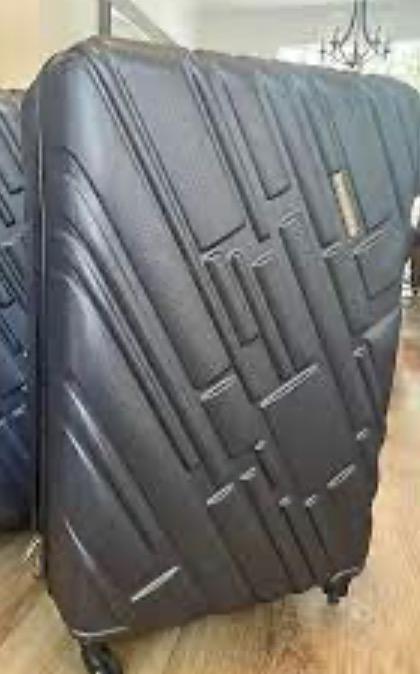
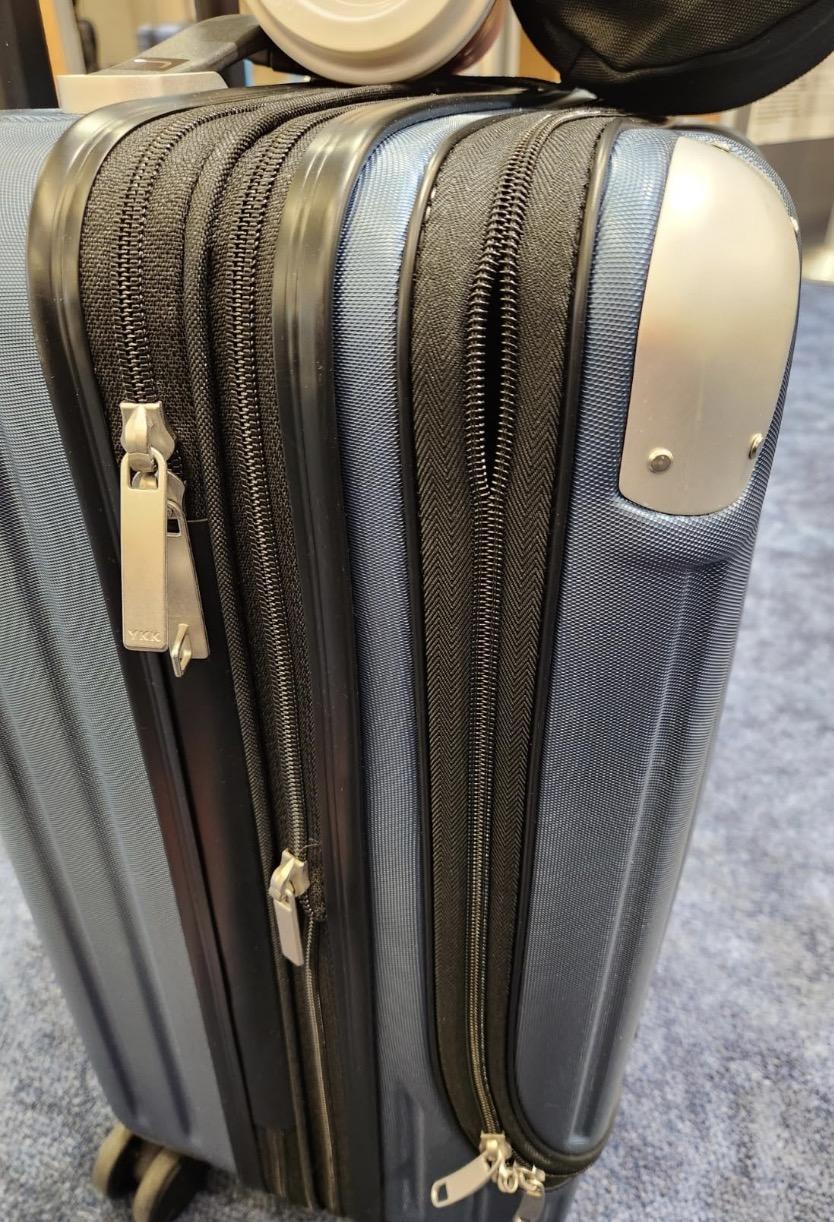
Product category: items_tea
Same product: no